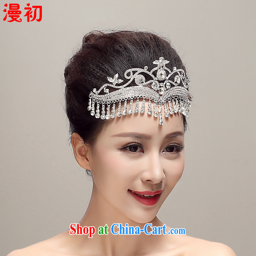
married white , diffuse , and shopping on the internet